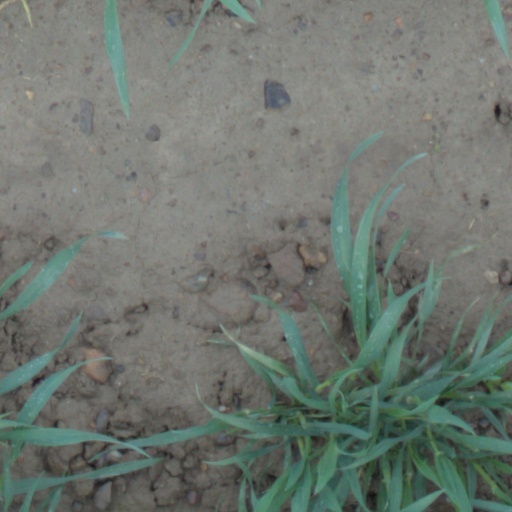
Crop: wheat